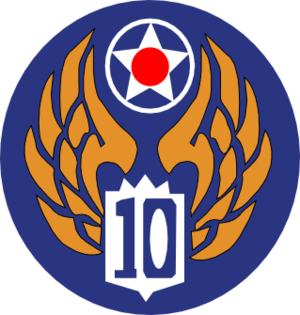
La 10th Air Force est une force aérienne de l’United States Army Air Forces pendant la Seconde Guerre mondiale. Elle opère sur le CBI, c’est-à-dire le théâtre d'opération de Chine, Birmanie et Inde.